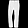
Label: Trouser